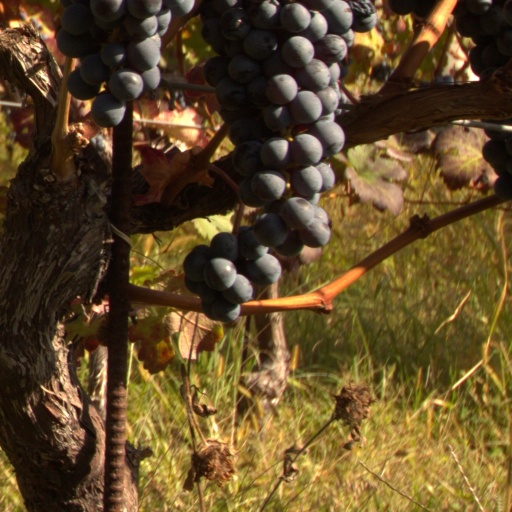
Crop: grape